List of Assassin's Creed characters

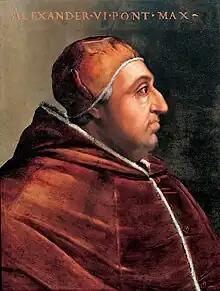
Portrait of Pope Alexander VI

Niccolò di Bernardo dei Machiavelli (3 May 1469 – 21 June 1527) (voiced by Shawn Baichoo), or simply Niccolò Machiavelli, is a supporting character in "Assassin's Creed II", "", and related media. He is an Italian philosopher, writer, and a member of the Italian Brotherhood of Assassins. Within the Brotherhood, he primarily works with Ezio, and helps him with driving the Orsi brothers from Forlì and removing the friar Girolamo Savonarola from power in Florence to obtain the Apple of Eden from him. Following Mario Auditore's death in early 1500, Machiavelli becomes the "de facto" leader of the Italian Assassins, and names Ezio his successor in 1503. Together with Ezio and the other Assassin, he fights against the corrupt Borgia family and their Templar allies, ultimately succeeding in removing them from power.